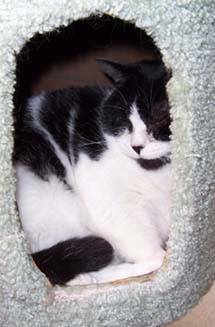
Label: cat